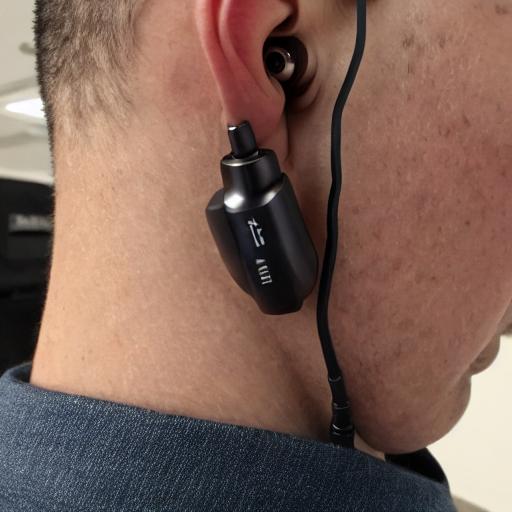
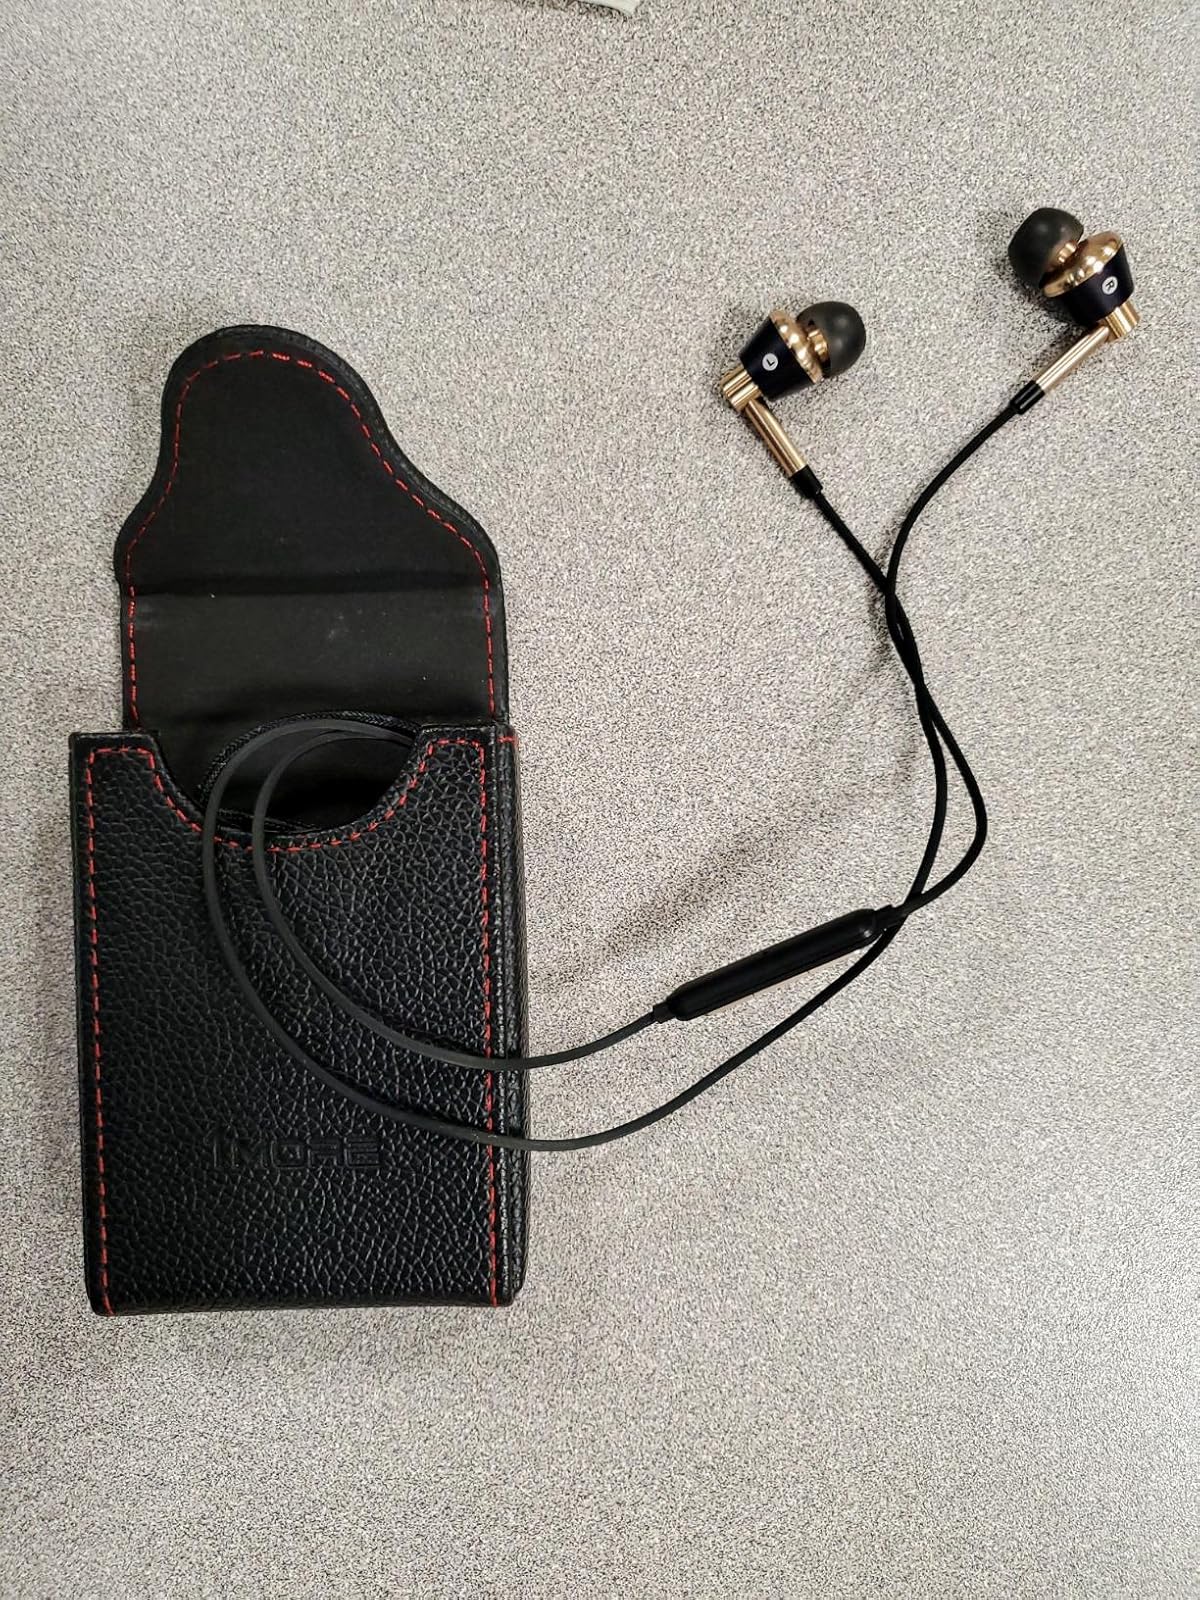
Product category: headphones
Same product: no